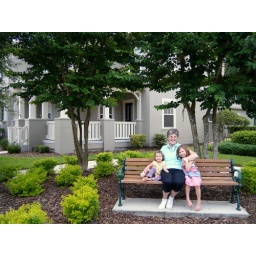
Nana and the girls in front of the new home